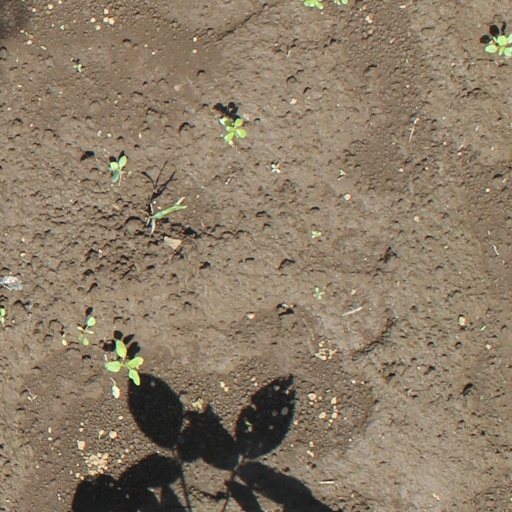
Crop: soybean